Anastasia Markova

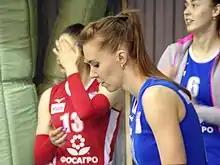

Anastasia Markova (born ) is a Russian female volleyball player. She is part of the Russia women's national volleyball team.